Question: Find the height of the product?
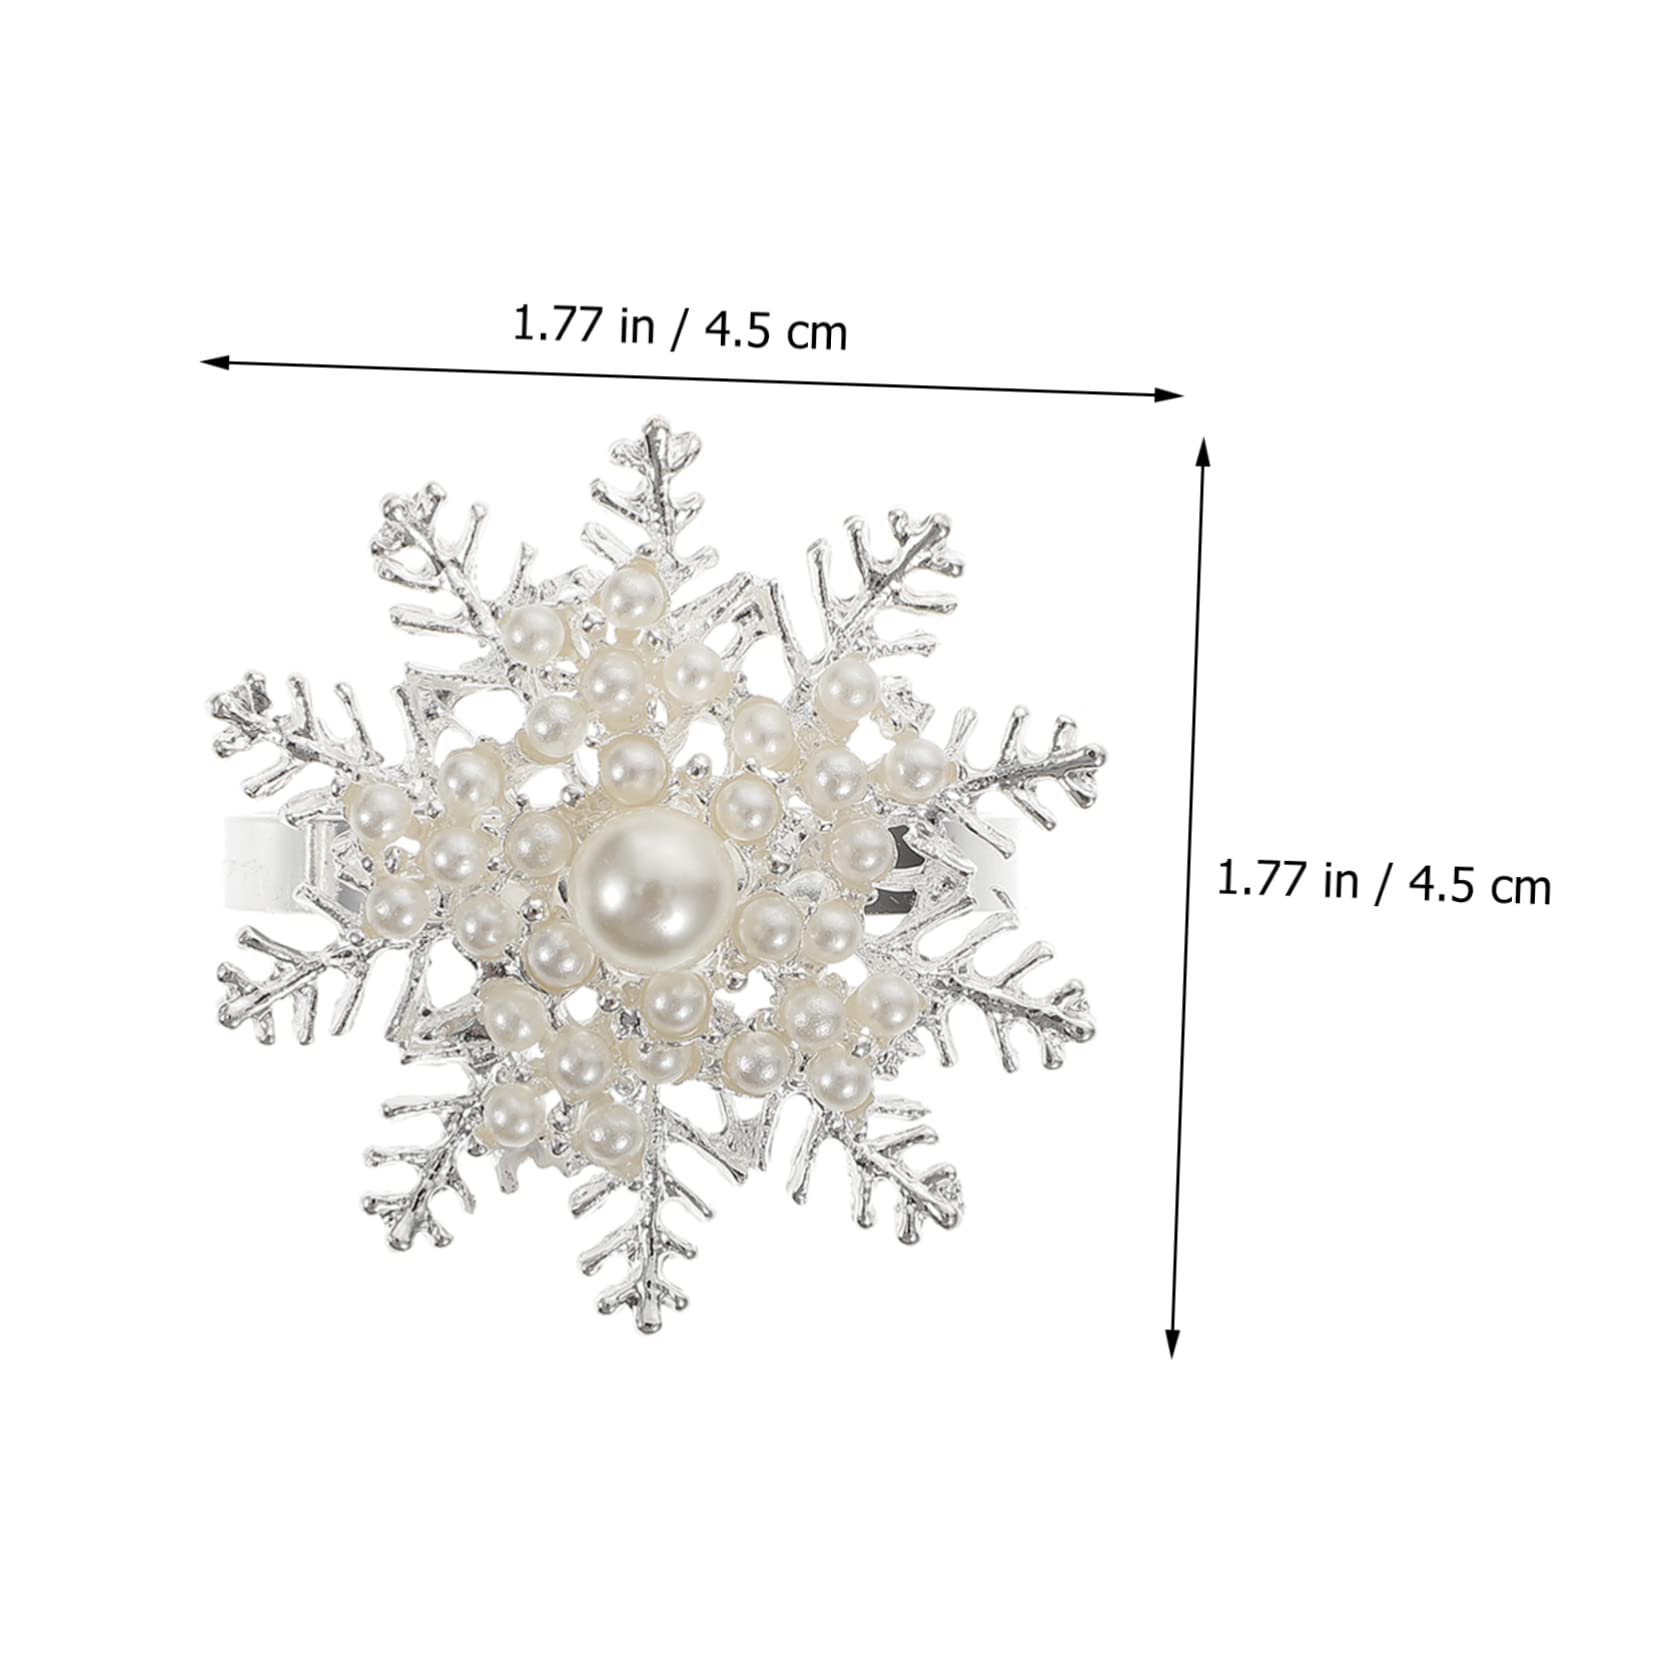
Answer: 1.77 inch